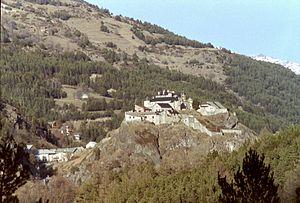
Un verrou glaciaire est un terme de géomorphologie qui désigne la diminution de la largeur et l'élévation du plancher rocheux d'une vallée glaciaire au droit d'une zone qui a mieux résisté à l'érosion du glacier.
Fort Queyras, autrefois appelé « Château-Queyras », toponyme conservé par le village qui s'étend au pied du fort, est un ancien château fort, de la seconde moitié du XIIIᵉ siècle, remanié par Vauban, autrefois centre de la châtellenie du Queyras, qui se dresse sur la commune de Château-Ville-Vieille dans le département des Hautes-Alpes, en région Provence-Alpes-Côte d'Azur.